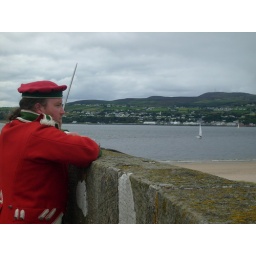
In costume on the roof of the martello tower at Magilligan. The view would have changed considerably over the years.